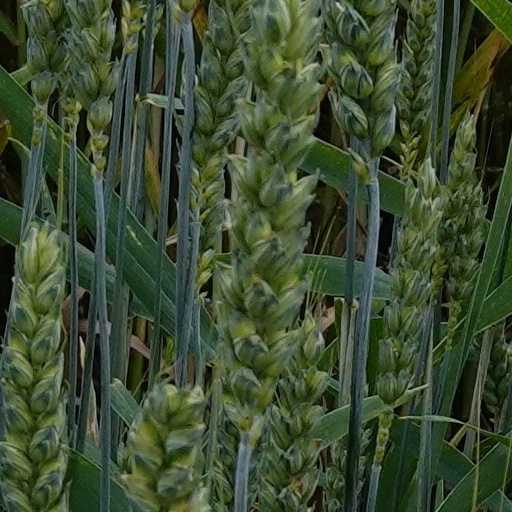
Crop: wheat